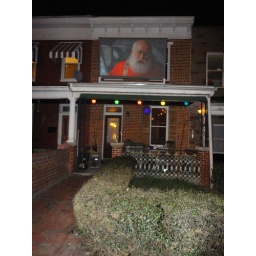
This house has a projector in their window displaying Christmas movies, and chairs out front to watch them